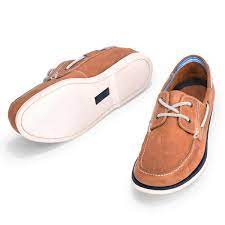
Label: Boat